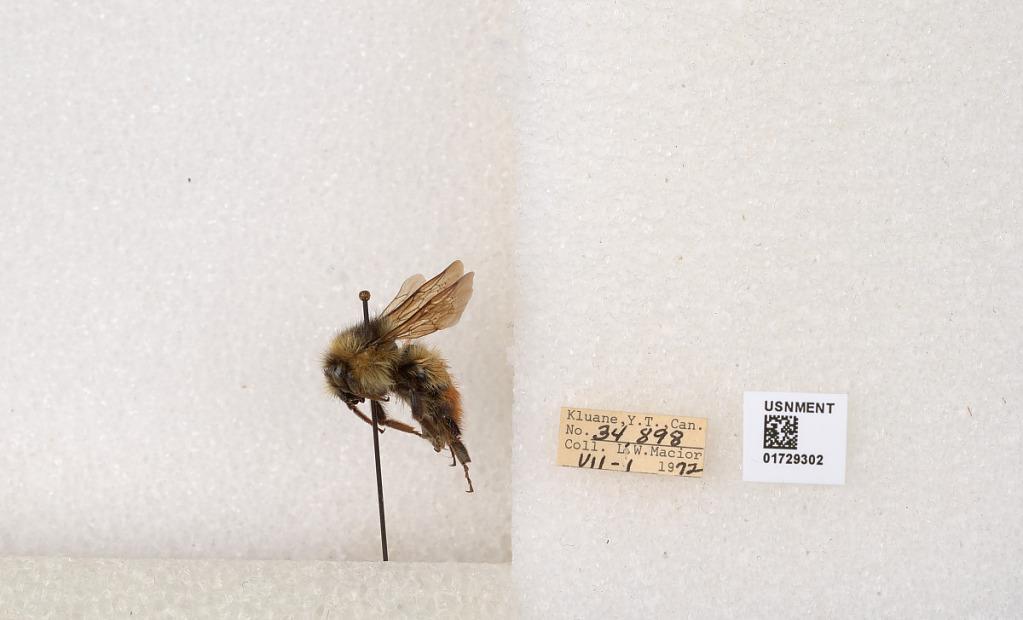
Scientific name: Bombus flavifrons Cresson
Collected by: L. Macior
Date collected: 1972-7-1
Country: Canada
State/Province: Yukon Territory
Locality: Kluane National Park and Reserve
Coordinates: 60.7493, -139.504